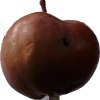
Label: Apple 18